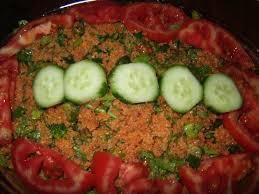
Yemek: kisir